Susan K. Falatko

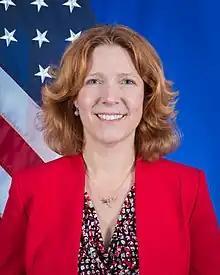
Official portrait, 2022

Susan K. Falatko is an American diplomat who had served Chargé d'affaires to Bulgaria from February 18 to May 16, 2025. She had served as U.S. Chargé d’Affaires "ad interim" to Slovenia between January 20, 2021 – February 17, 2022.